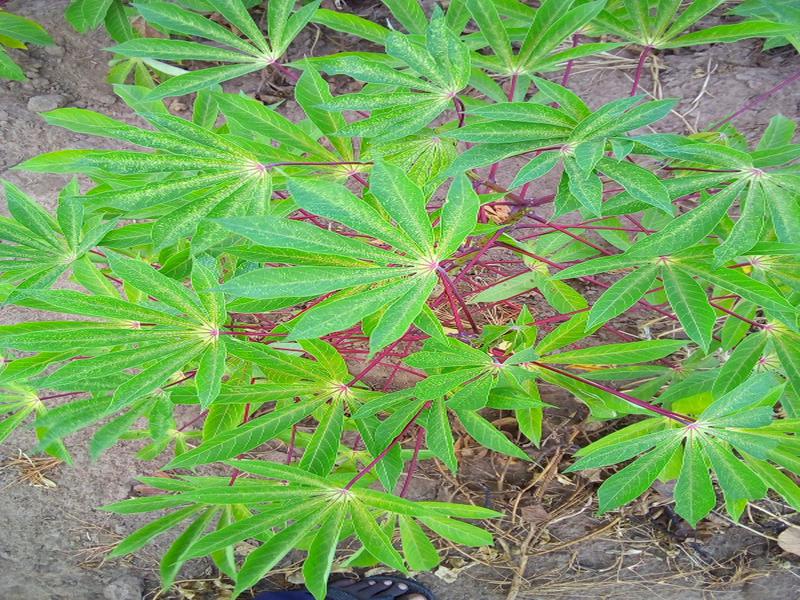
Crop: cassava
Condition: green_mottle